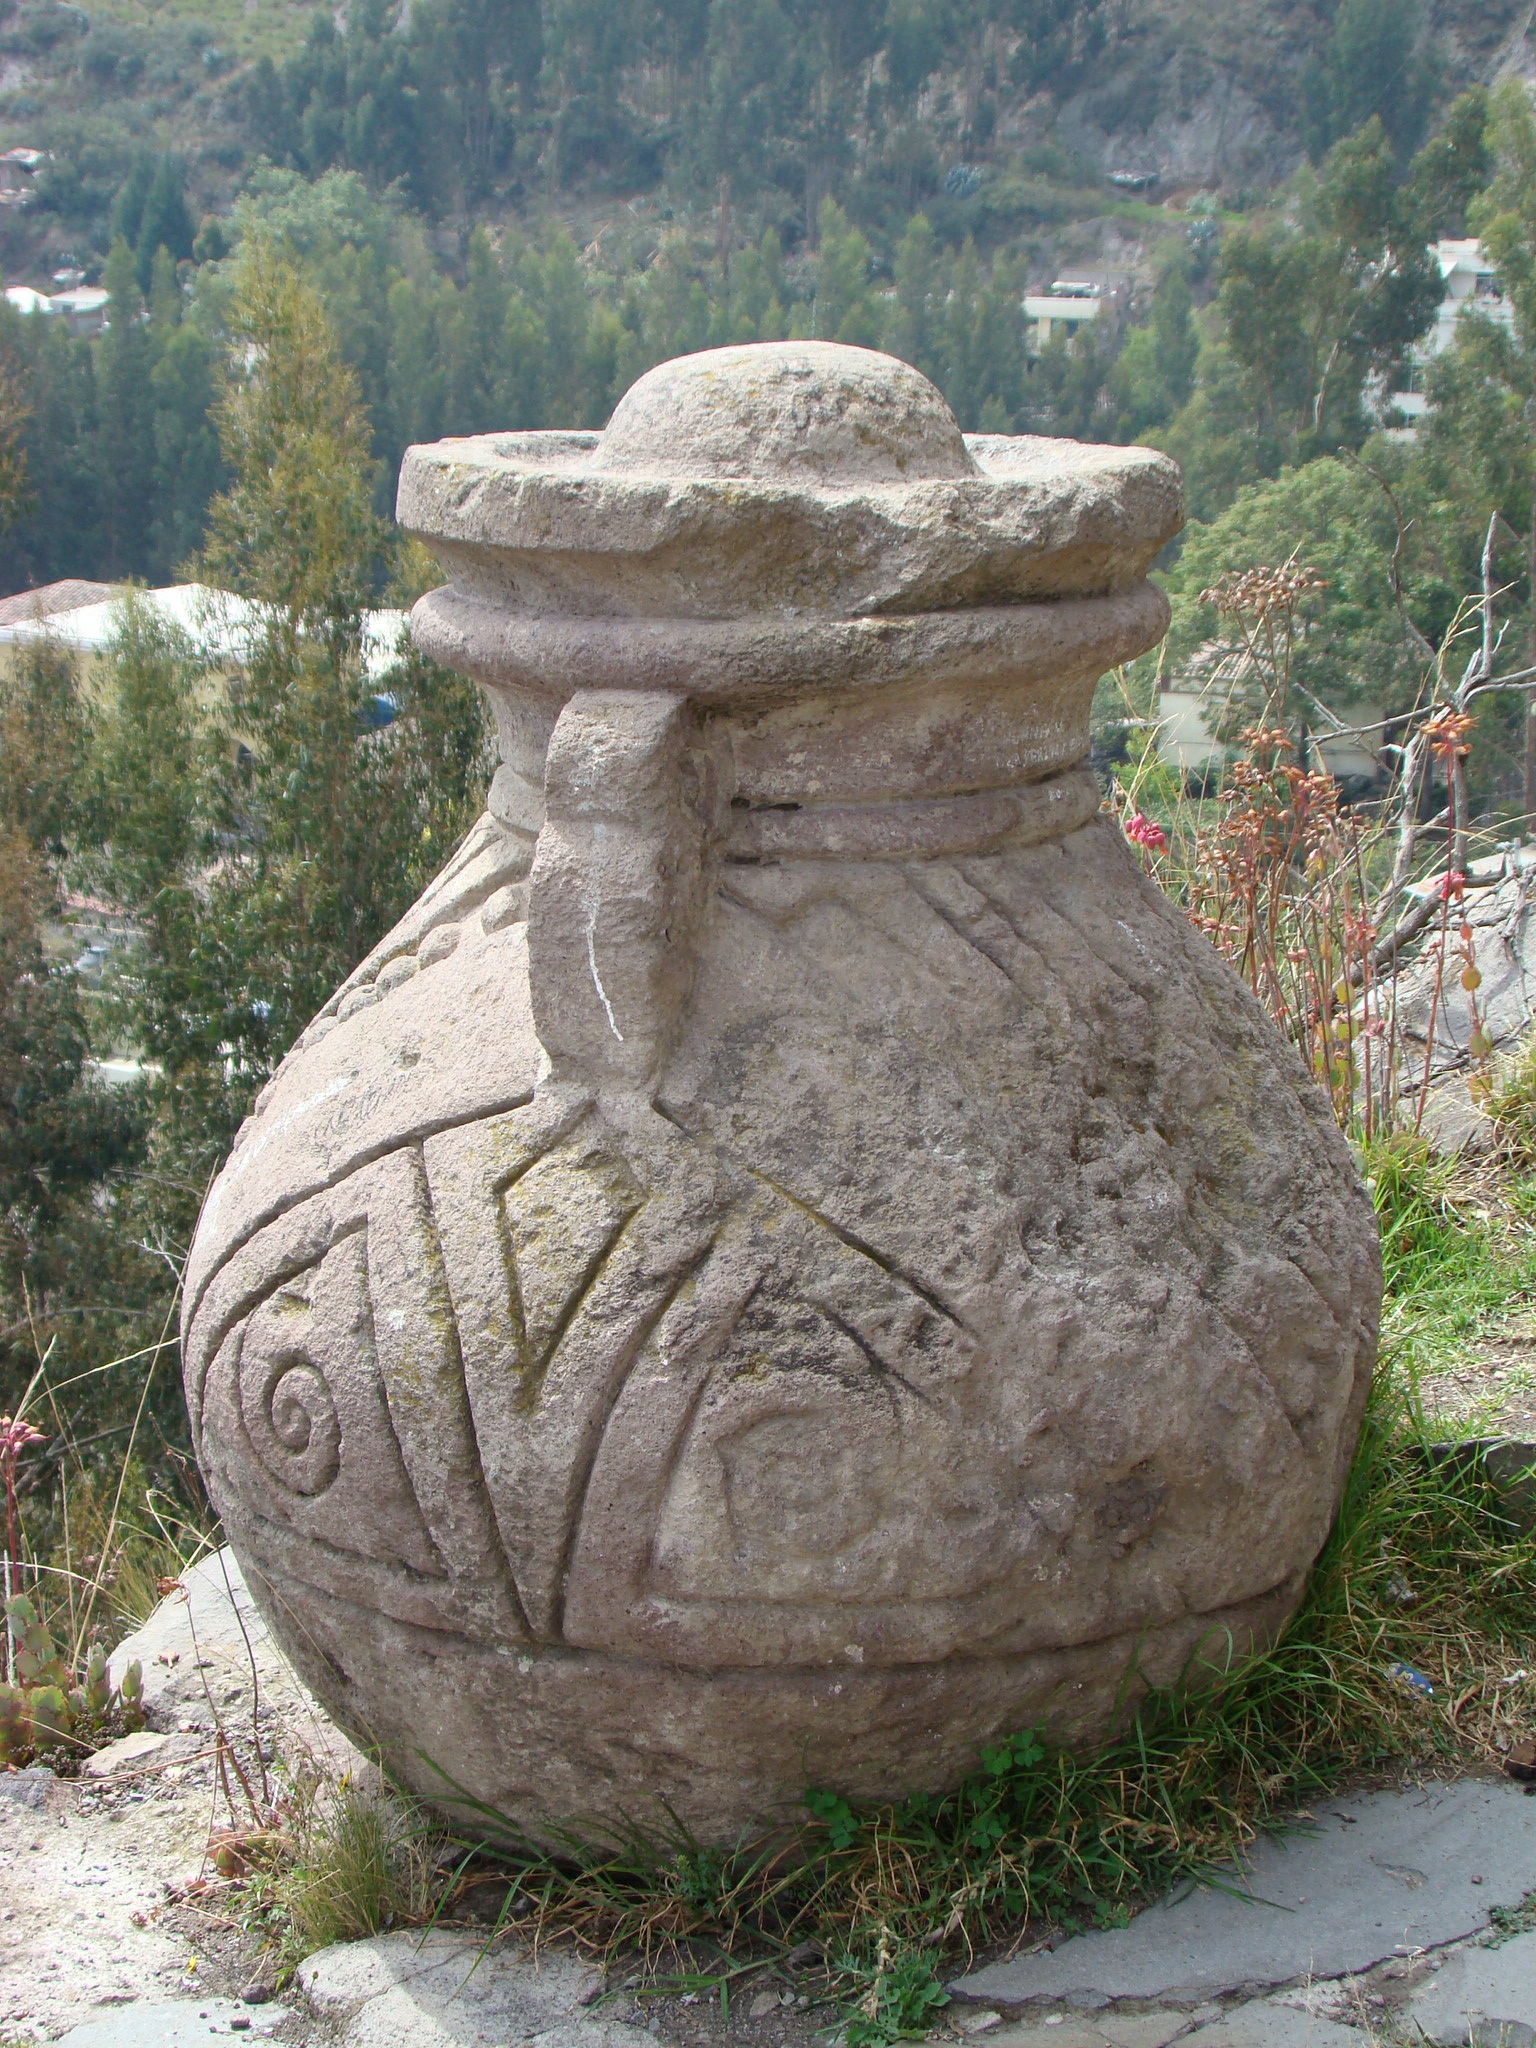
rock, stone, monument, statue, material, sculpture, art, boulder, carving, water feature, ecuador, monolith, crock, stone carving, ancient history